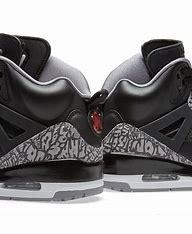
Brand: Jordan
Model: Spizike